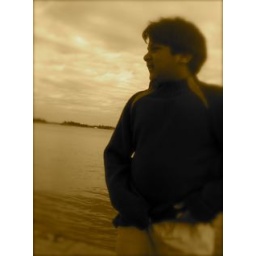
The sky above me and water behind...